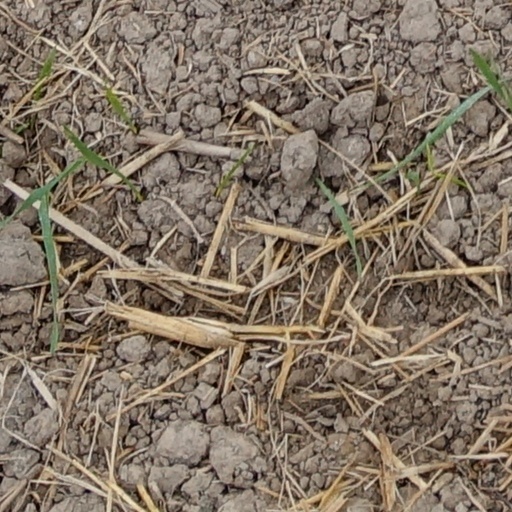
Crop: wheat